Sam Woo Restaurant

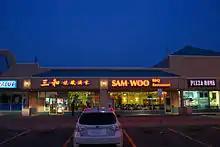
Sam Woo location in Mississauga, Ontario, Canada, closed as of February 2020.

Sam Woo Restaurant is a restaurant chain that serves Hong Kong–style cuisine. It has many locations in predominantly overseas Chinese communities of Southern California, in Las Vegas, and in the suburbs of Toronto. "Sam Woo" is a romanization of the Cantonese pronunciation for "triple harmonies," in reference to "feng shui" principles, including the synthesis of heaven, earth, and humanity. The complete Chinese name literally means "Three Harmonies Roast Meats and Noodle House."